Lyceum (Mississippi)

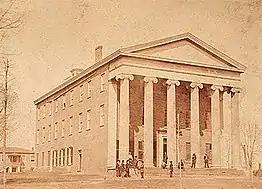
The Lyceum, pictured in 1861 before the 1903 addition of two wings

In January 1846, the board of trustees selected architect William Nichols to oversee construction of the university and approved his proposed design for the university's central building, which he based the design on an Ionic Temple on the Illysis near Athens. Daniel Grayson of nearby Panola County was chosen by the Board to manage construction of the building as contractor. He had served in a similar role overseeing construction of Lafayette County's first brick courthouse, completed in Oxford in 1840. Ohio-born brothers John Williamson Crary and Oliver Beal Crary superintended the brickwork on the building. Much of the skilled and unskilled labor (clearing the lot, masonry, carpentry, bricklaying, etc.) for the building's construction was provided by enslaved African American workers, whose owners received payments for their work.